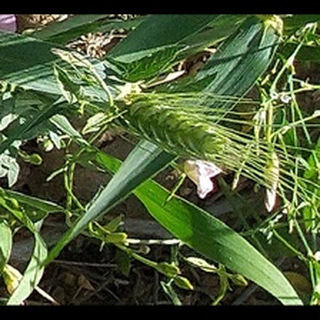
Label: healthy_wheat